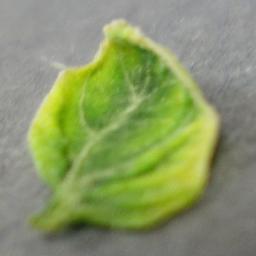
Label: Tomato___Tomato_Yellow_Leaf_Curl_Virus